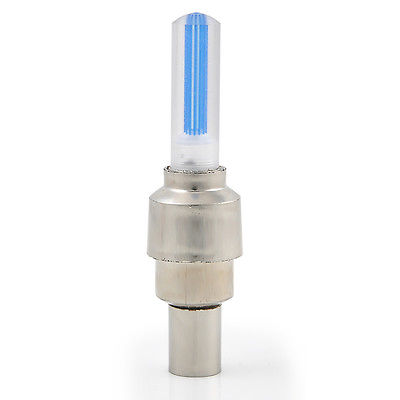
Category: lamp